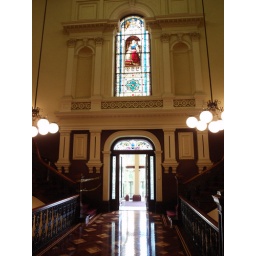
Goverment House, Another shot of the Queen victoria Stained glass window above the staircases.